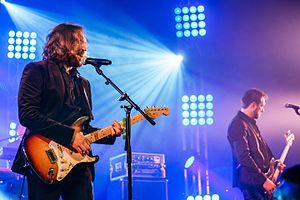
Premier concert du groupe Matmatah suite à sa reformation en 2016 à l'occasion de l'émission L'Avant-Scène tournée à l'Espace Avel Vor de Plougastel le 16 février 2017.